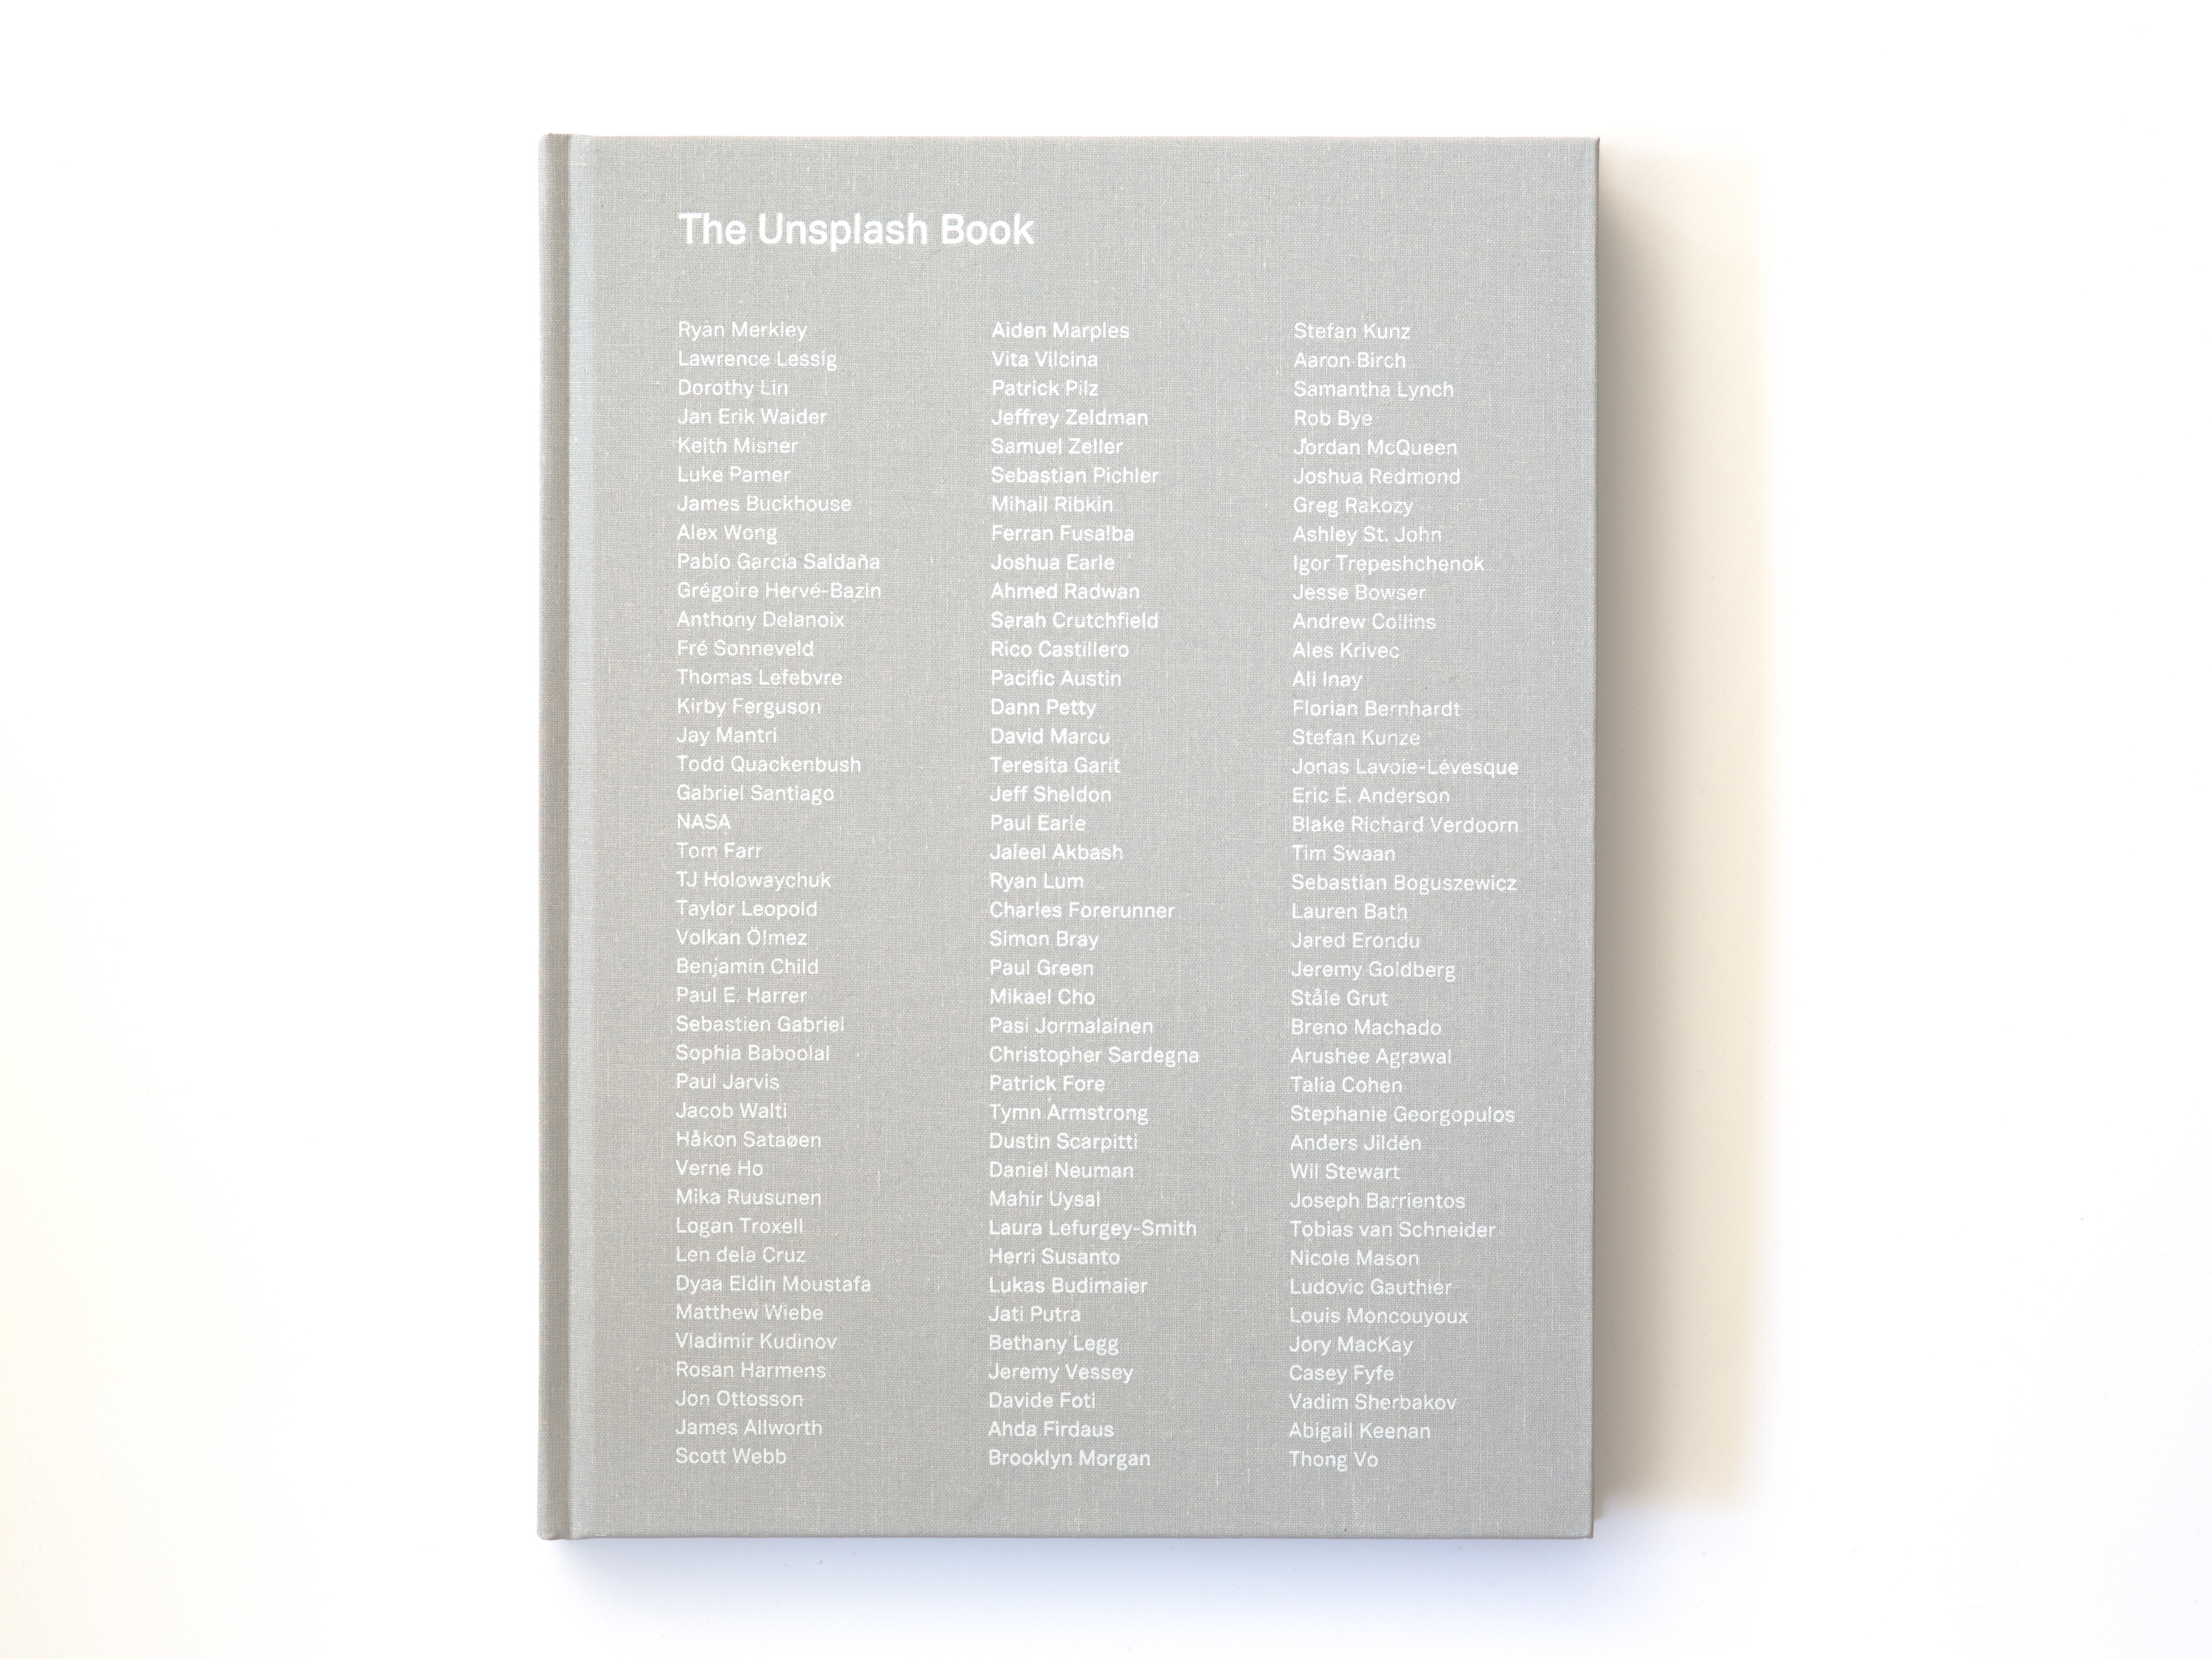
book, unsplash, the unsplash book, unsplash book, brand, product, text, name